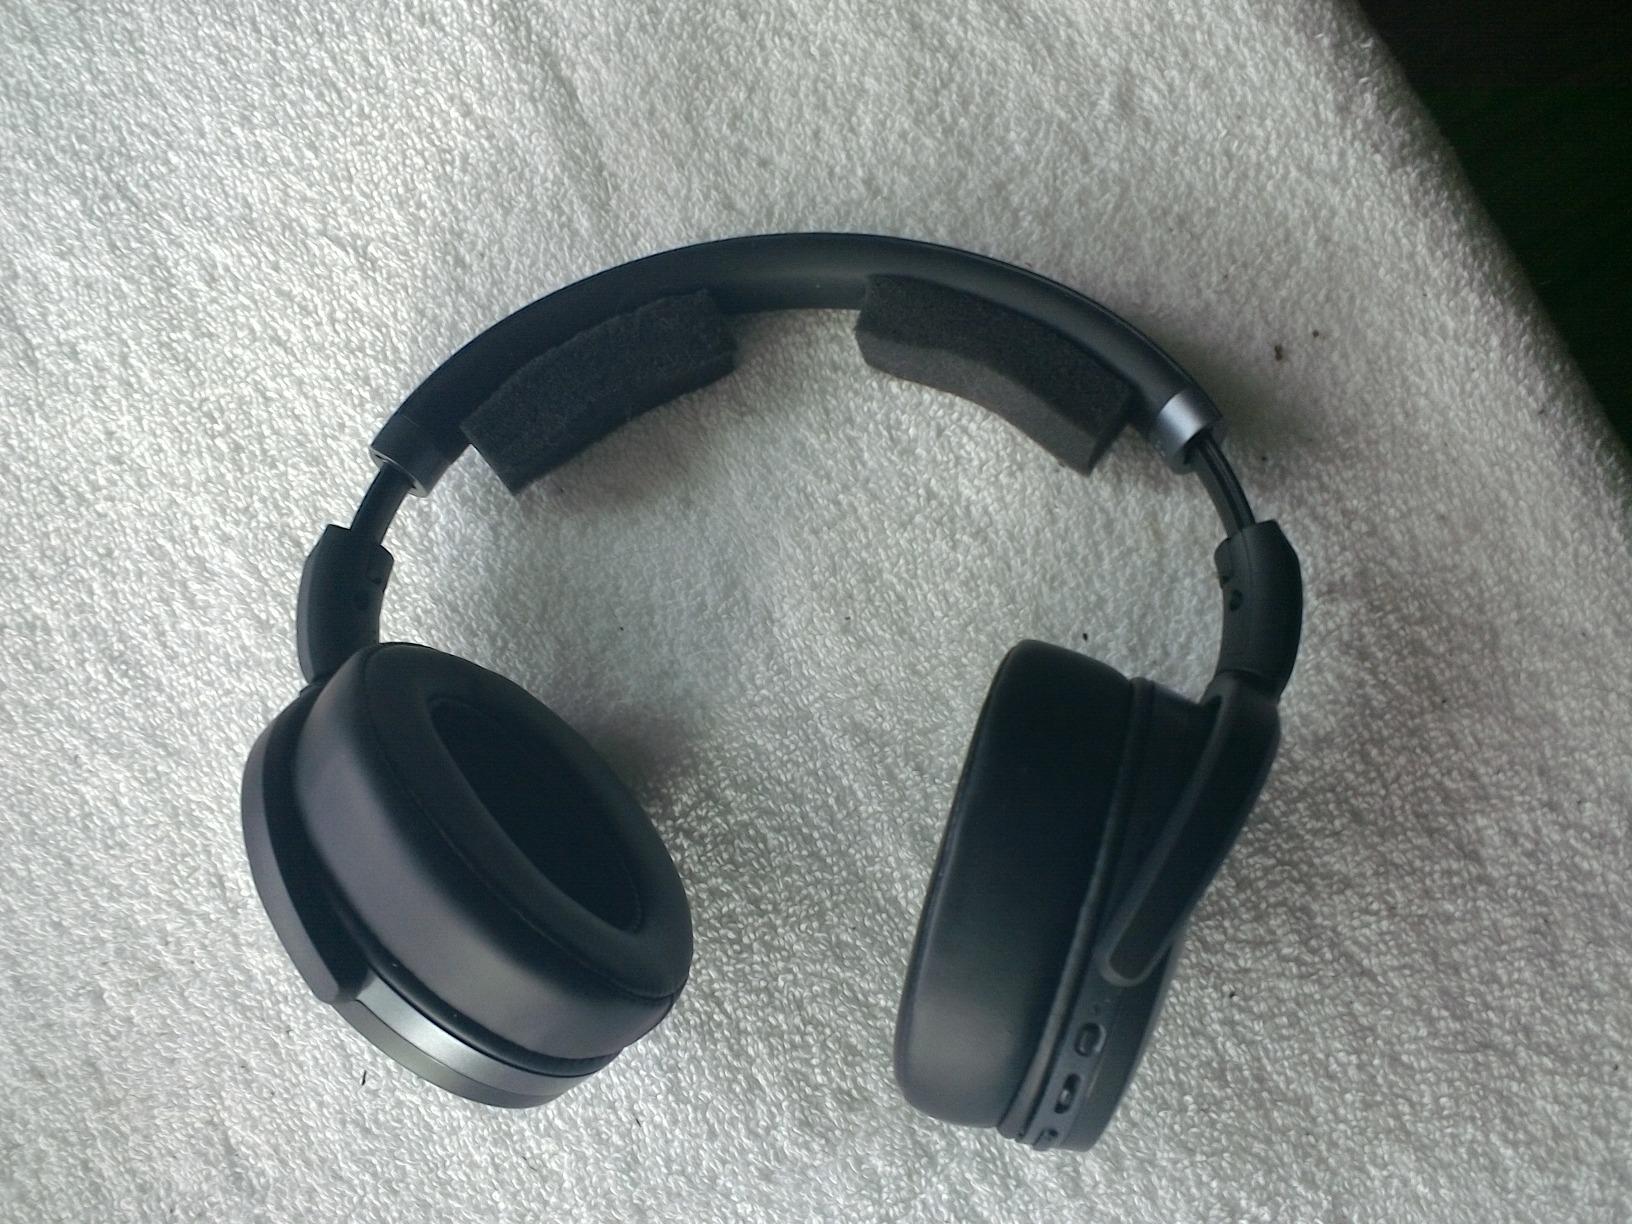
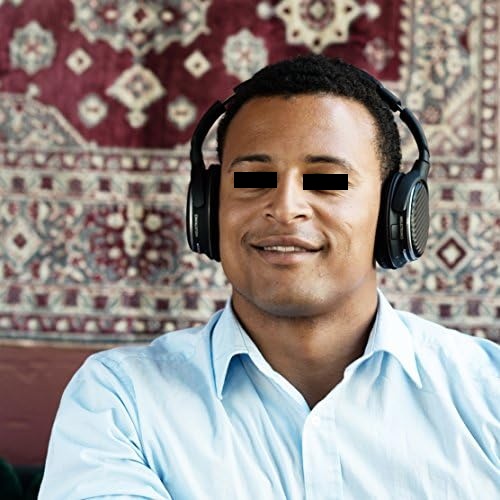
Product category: headphones
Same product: no